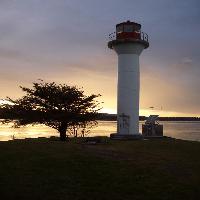
Weather: cloudy or overcast